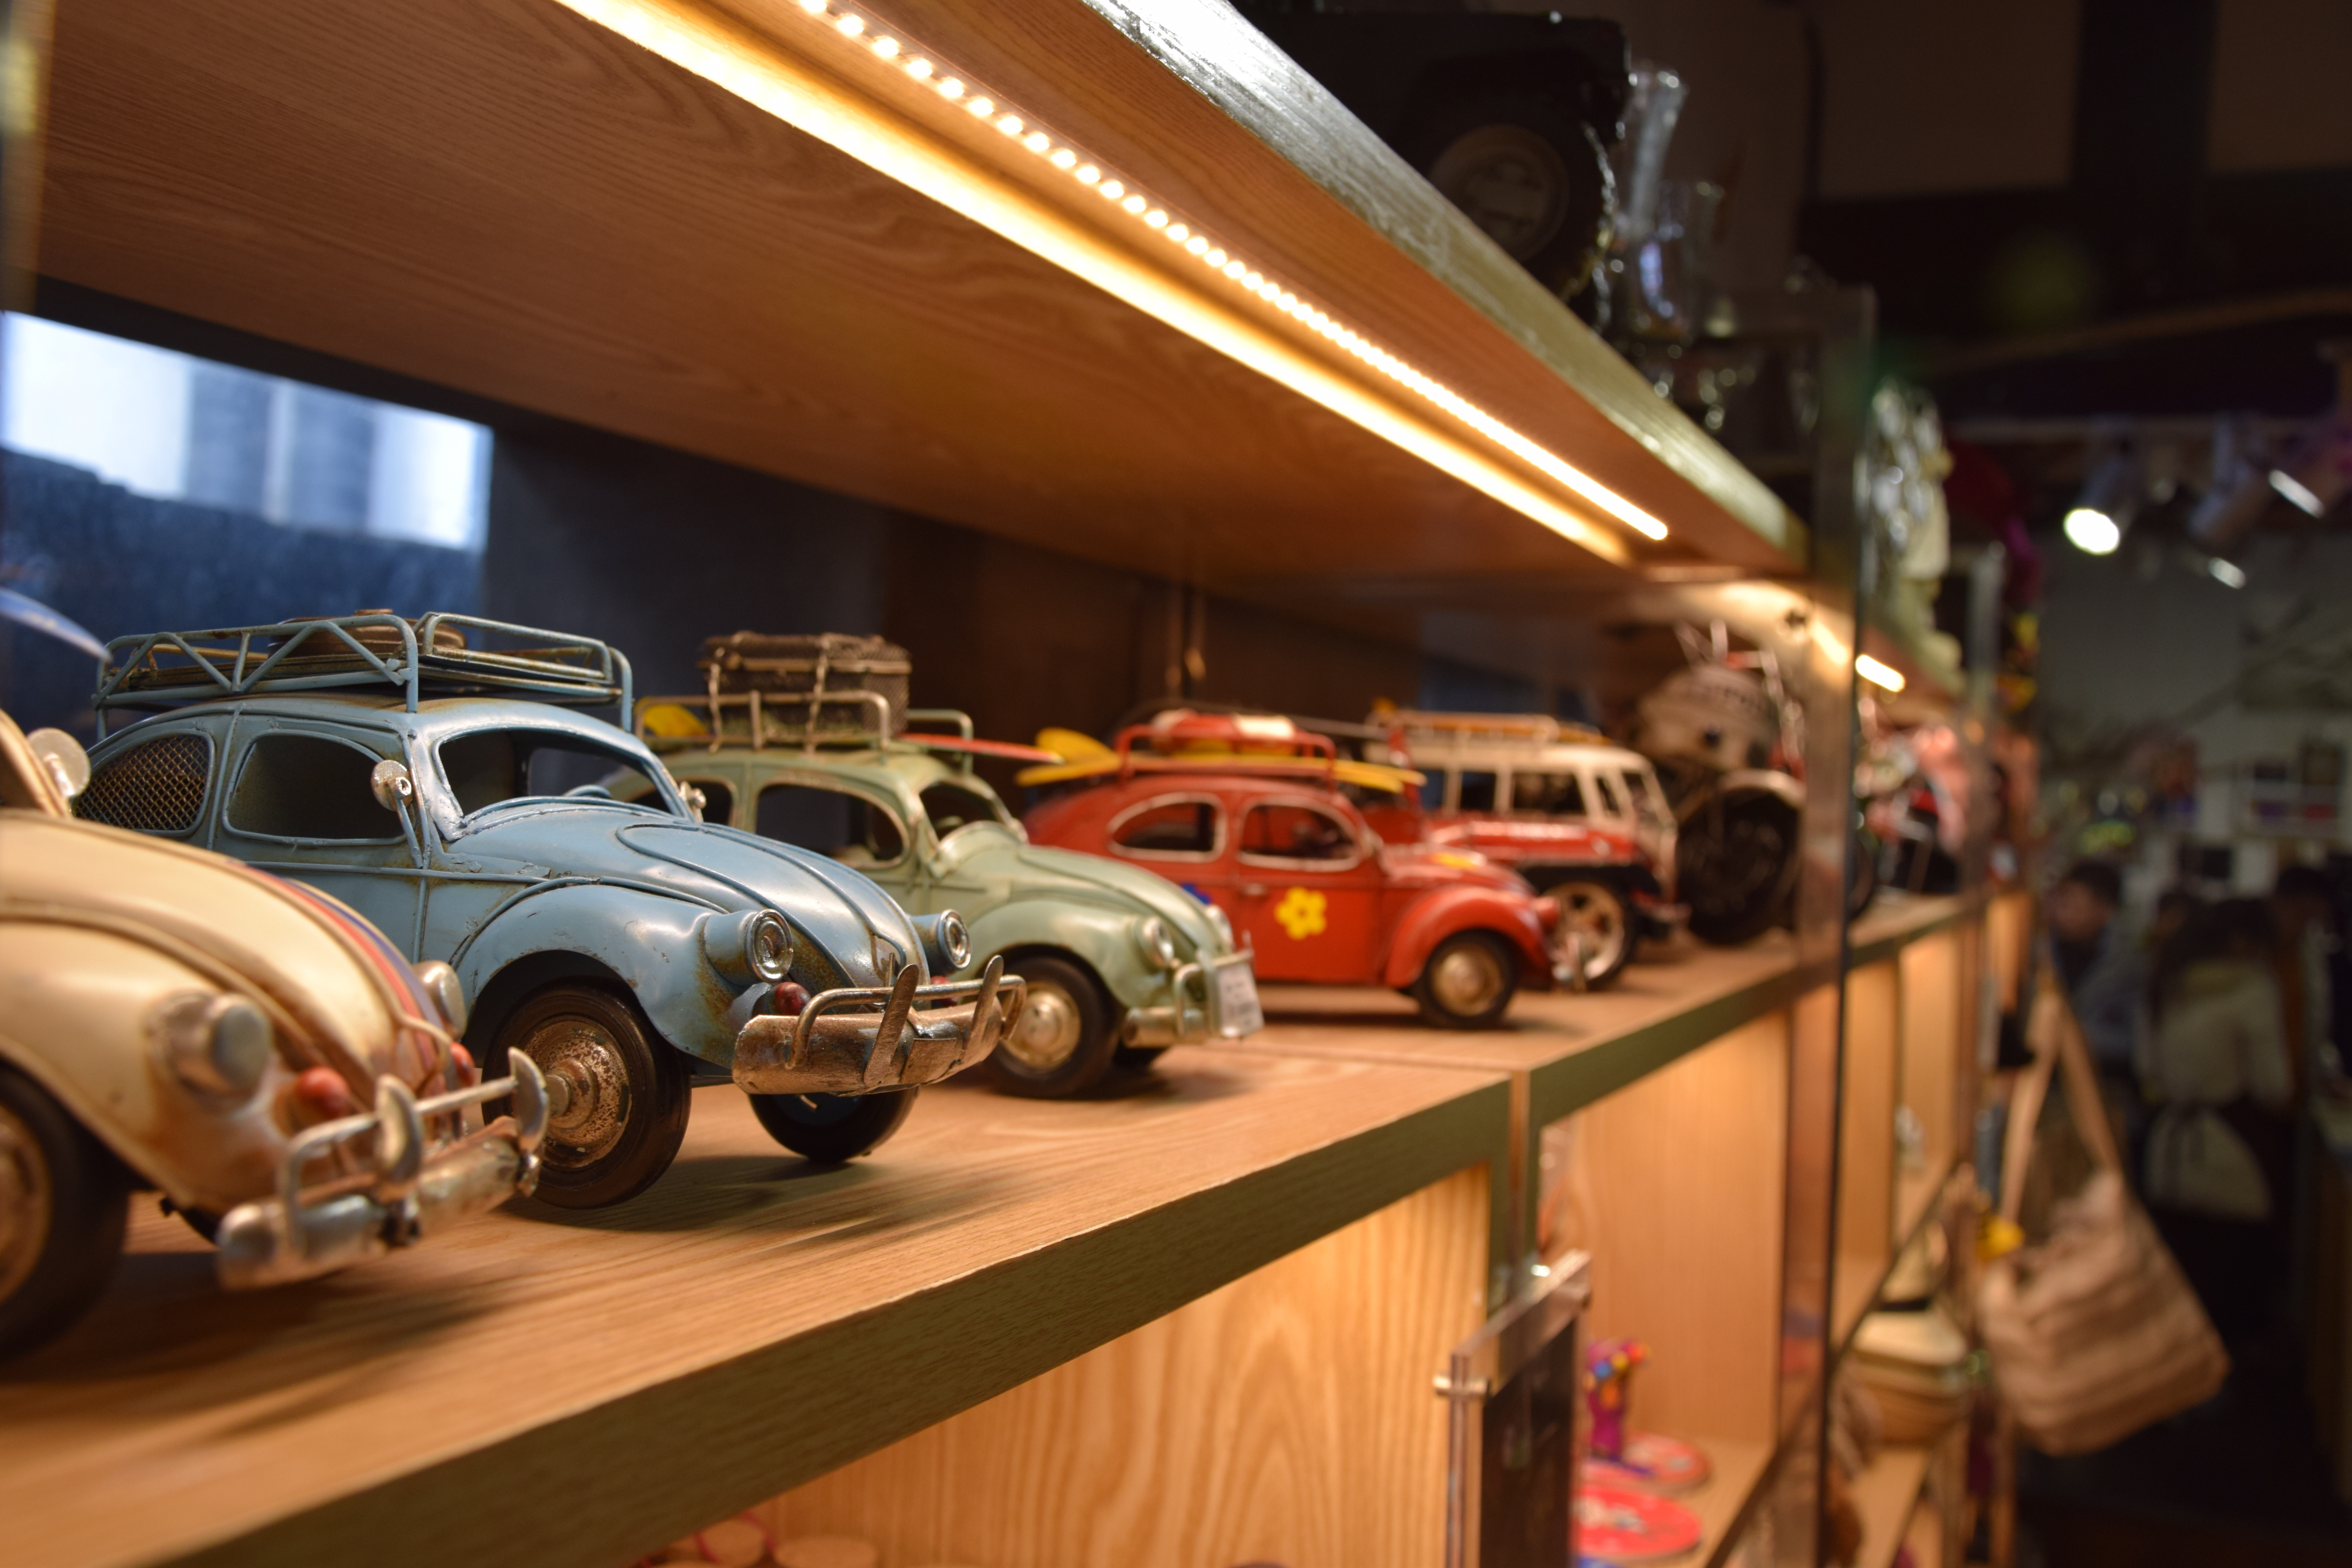
car, vehicle, childhood, motor vehicle, toys, exhibition, auto show, land vehicle, automobile make, automotive design